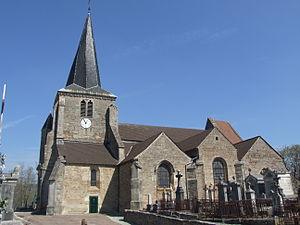
Eglise Saint-Germain, Vitteaux, Bourgogne, FRANCE
L'église Saint-Germain-d'Auxerre est une église catholique située à Vitteaux, en France.
Cet article recense une partie des monuments historiques de la Côte-d'Or, en France.